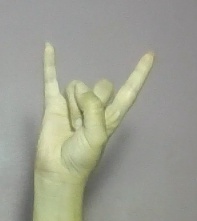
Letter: la